History of New Spain

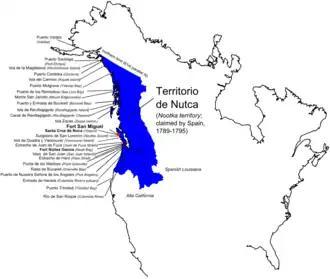
Spanish territorial claims in the northern West Coast of North America, 18th century

The first century that saw the Bourbons on the Spanish throne coincided with series of global conflicts that pitted primarily france against Great Britain. Spain, as an ally of Bourbon france, was drawn into these conflicts. In fact part of the motivation for the Bourbon Reforms was the perceived need to prepare the empire administratively, economically, and militarily for what was the next expected war. The Seven Years' War proved to be catalyst for most of the reforms in the overseas possessions, just like the War of the Spanish Succession had been for the reforms on the Peninsula.